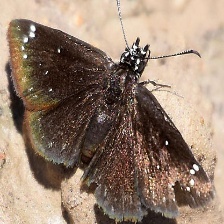
Species: SOOTYWING